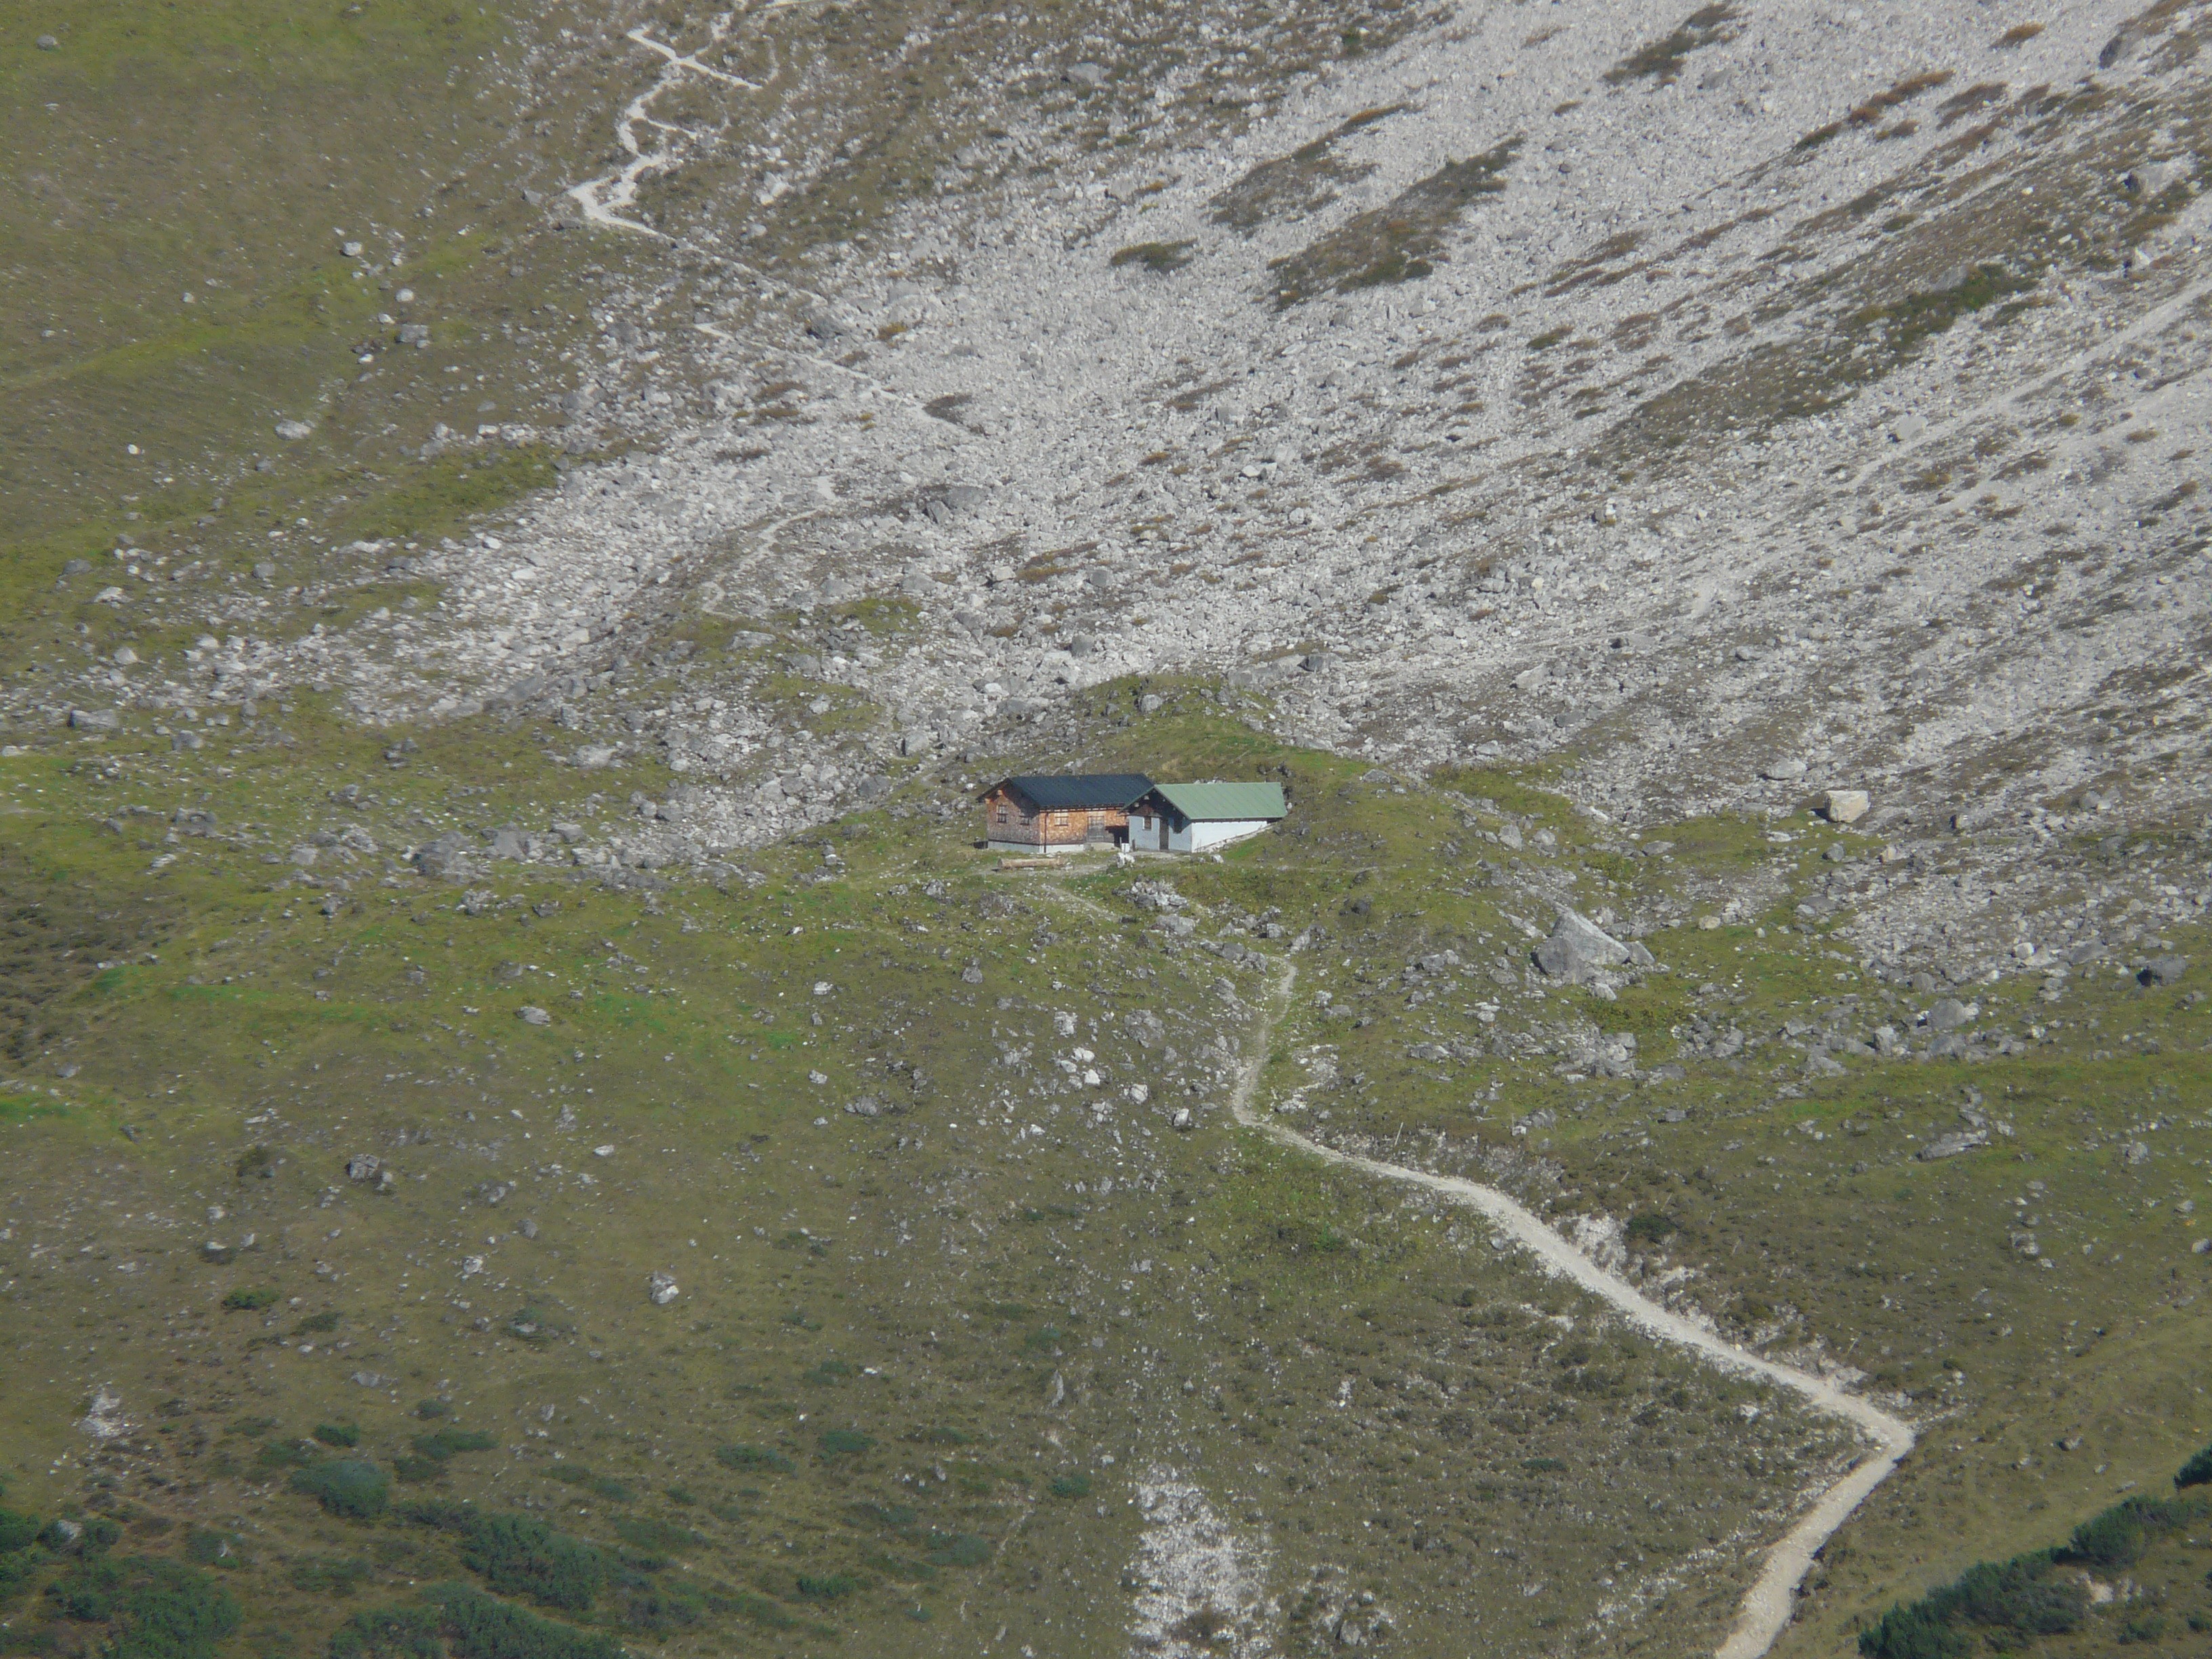
water, hiking, trail, meadow, hut, terrain, scree, away, alm, rubble field, mountain hut, alpe, h henweg, allgau, wild field hut